Monterey Bay Aquarium

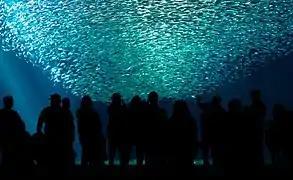
The Open Sea community exhibit contains a school of Pacific sardines that, in 2011, numbered 14,000 individuals.

Holding , the Open Sea community exhibit is the aquarium's largest tank. Made of fiberglass-reinforced plastic, it is long and deep. Its largest viewing window—at long and tall—was reportedly the largest aquarium window in the world when it was installed in 1996. To discourage animals from swimming into the window in the absence of visitors and injuring or killing themselves (as a Pacific bluefin tuna did in 2007), an air hose underneath the window generates a "bubble wall" in front of it throughout the night. In 2011, species reported to be in the exhibit included green sea turtles, sardines, pelagic stingrays, scalloped hammerhead sharks, sandbar sharks, mahi-mahi, mackerel, bluefin and yellowfin tunas, and ocean sunfishes. Historically, the exhibit also included blue sharks, soupfin sharks, and California barracuda. Six great white sharks were displayed in the Open Sea exhibit between 2004 and 2011, an effort contested by some but generally described as having a positive scientific and educational impact. Prior to the display of the first white shark for six months before its release, the longest length of time that a white shark had survived in an aquarium was 16 days.